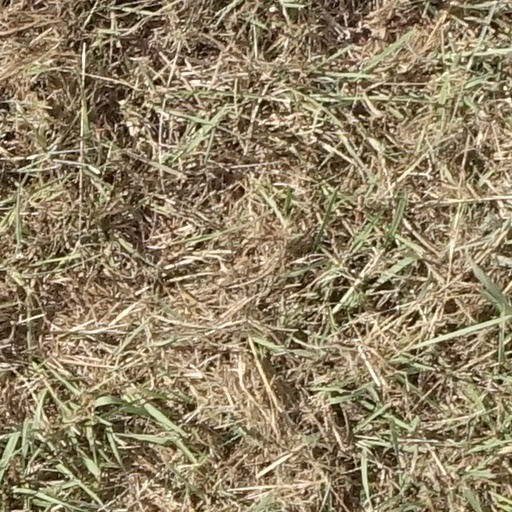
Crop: sorghum